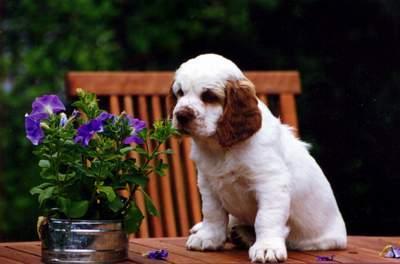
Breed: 235-n000097-clumber